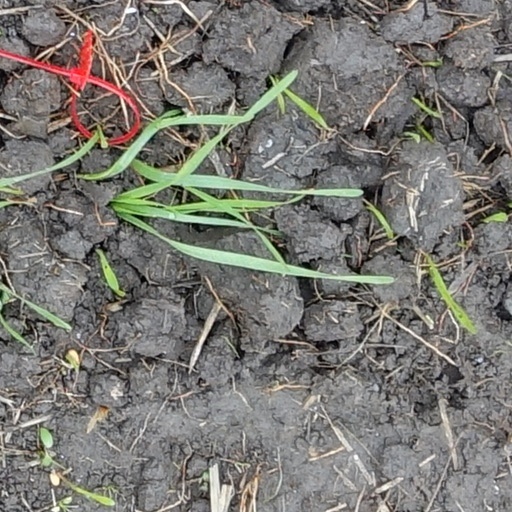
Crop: wheat